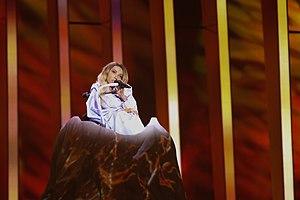
La Russie participe au Concours Eurovision de la chanson, depuis sa trente-neuvième édition, en 1994, et l’a remporté à une reprise, en 2008.